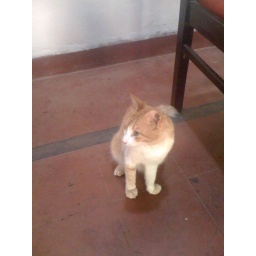
Small cat in da house